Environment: real
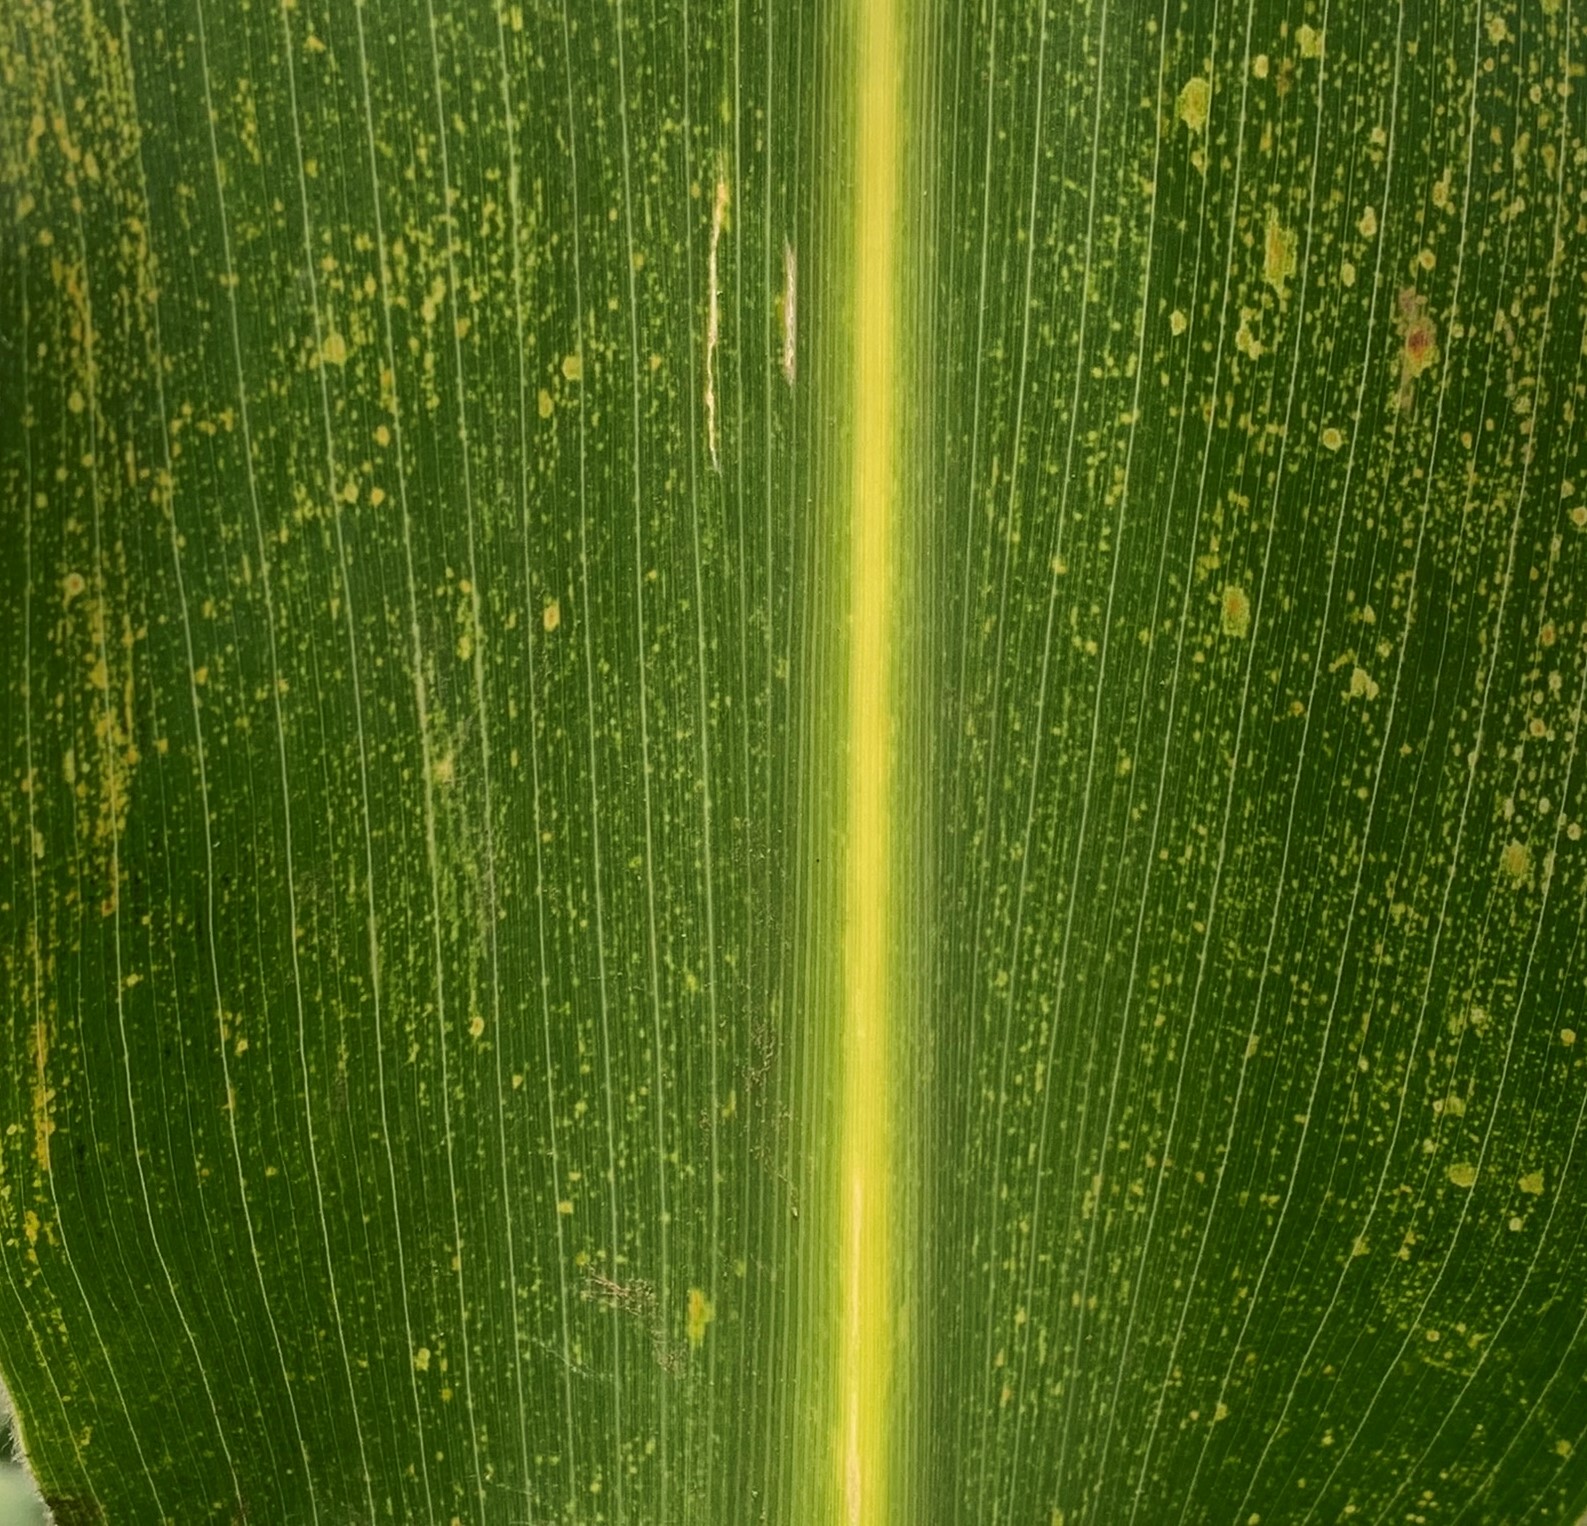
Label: lethal_necrosis